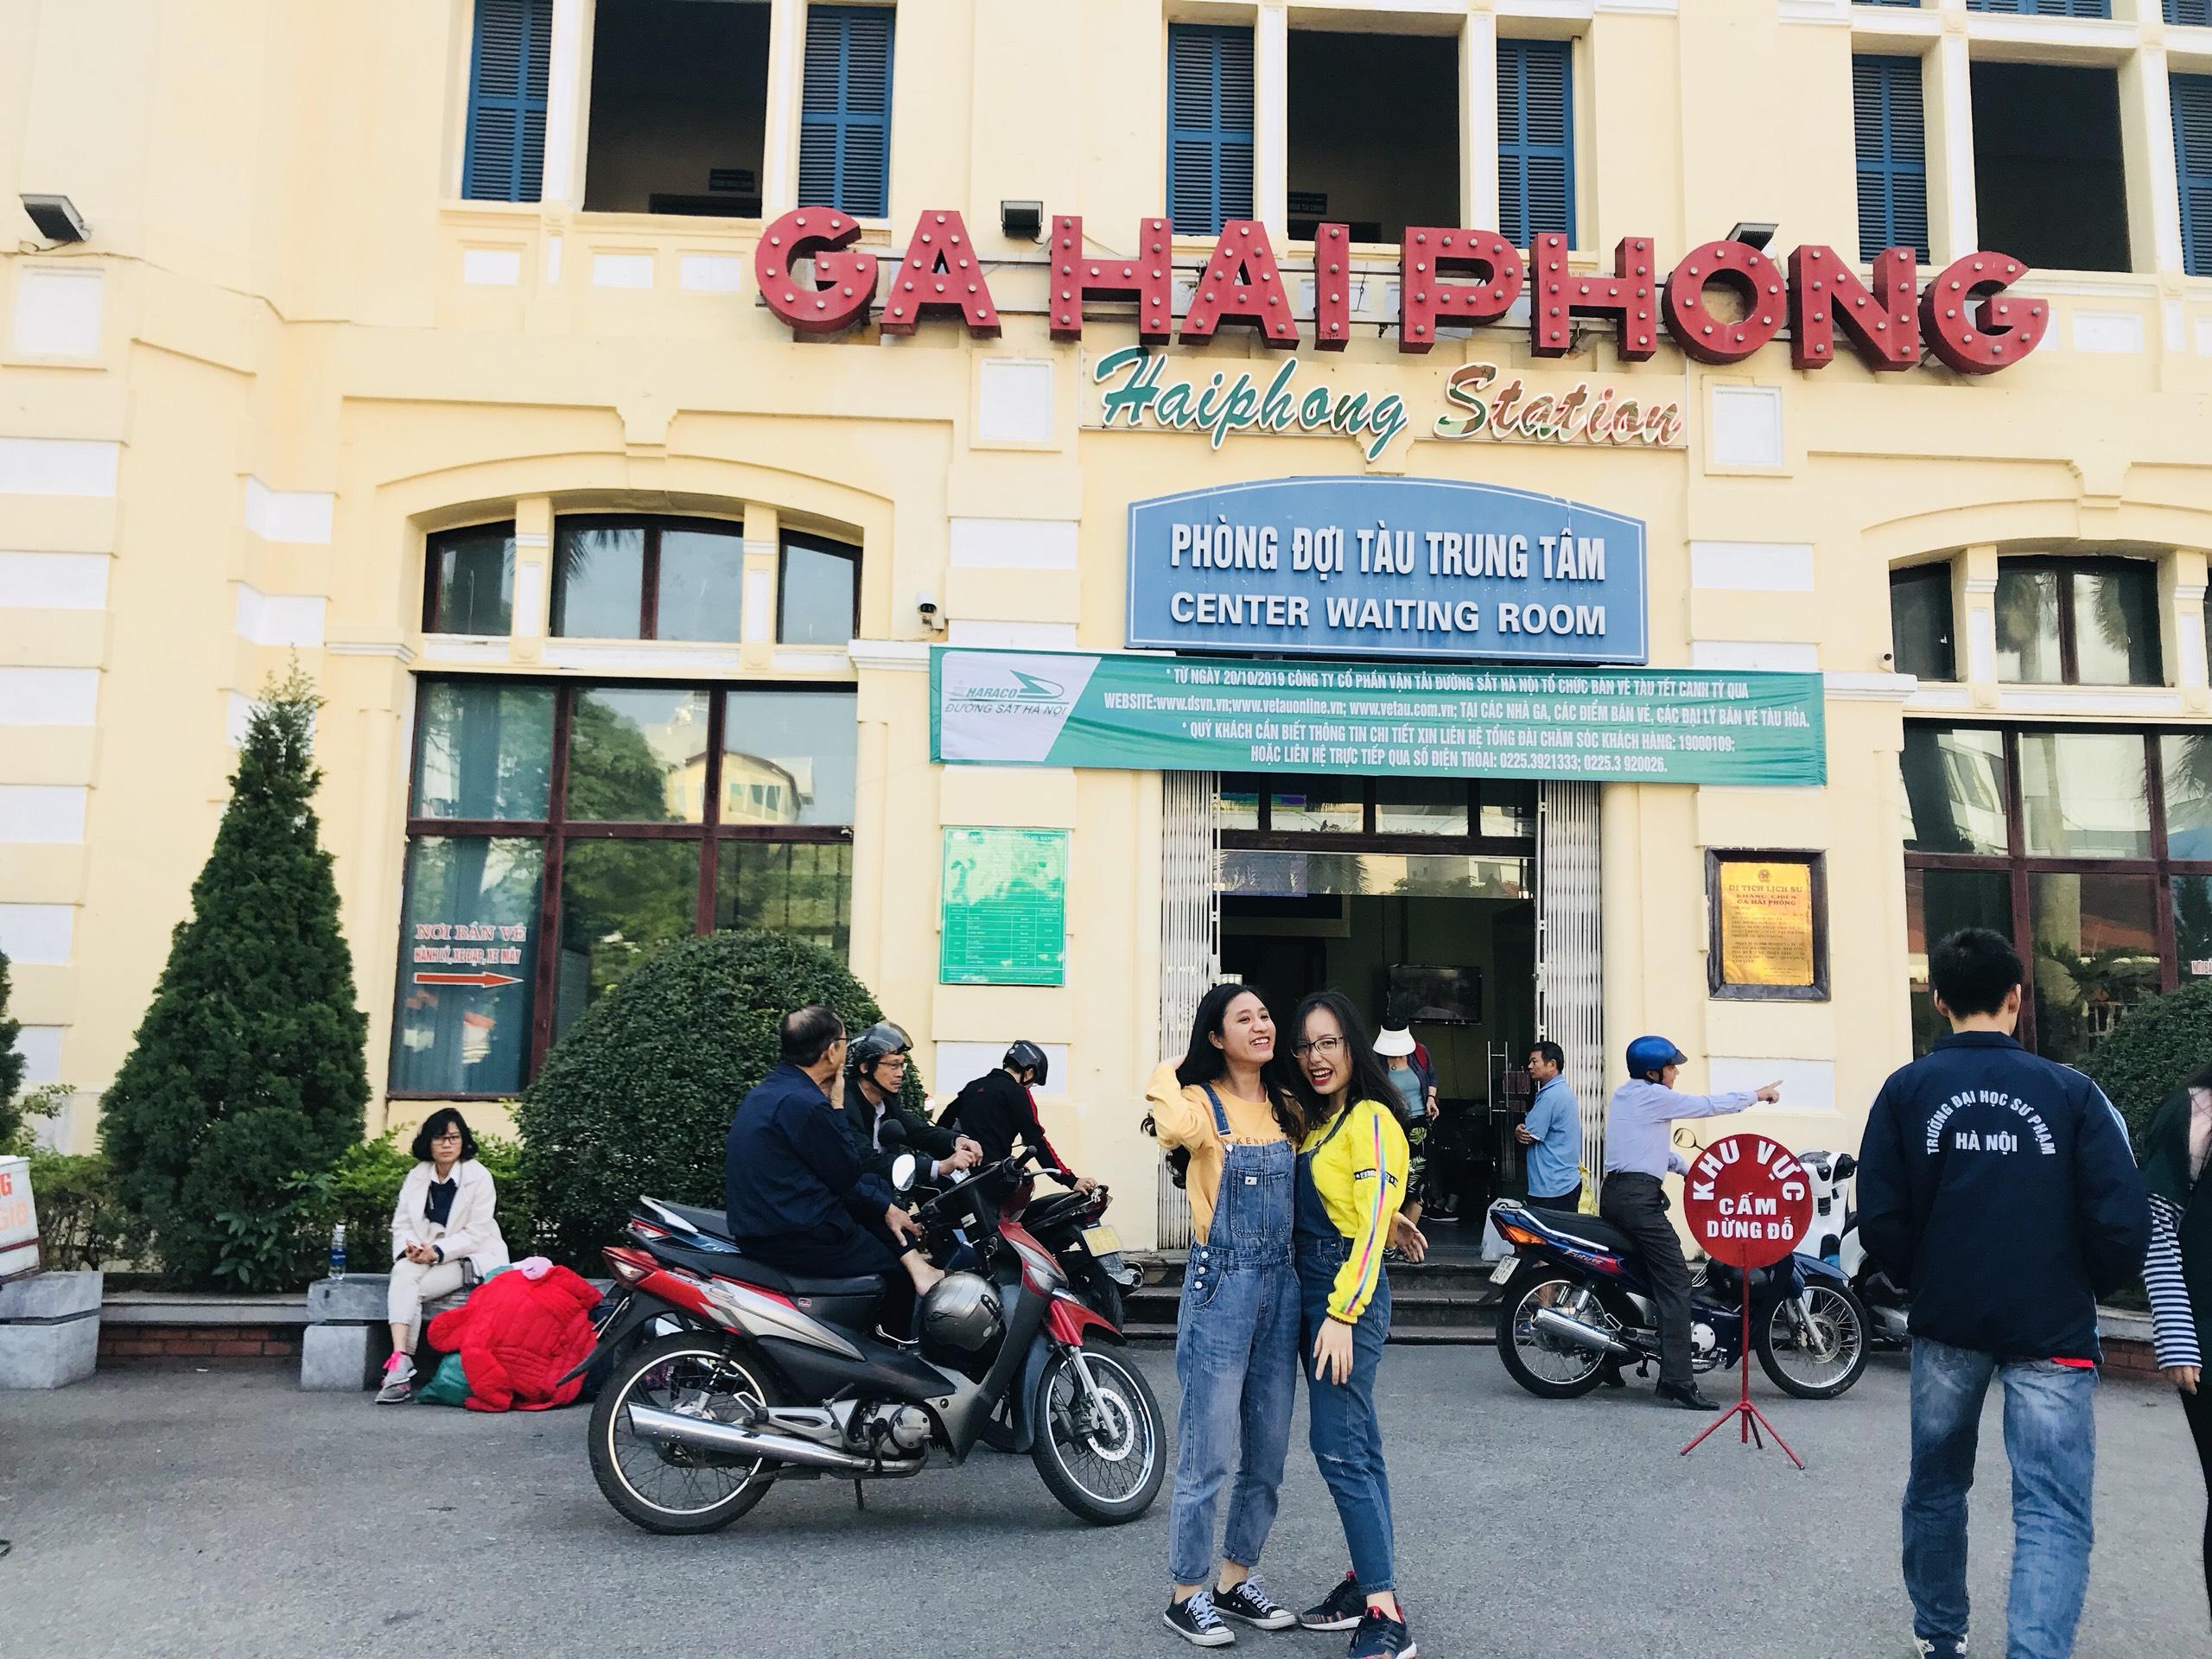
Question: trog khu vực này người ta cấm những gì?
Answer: cấm dừng đỗ